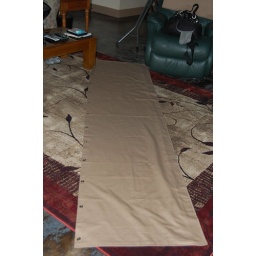
My new curtains. I made these with Mom's help. They fit the windows above my doors perfectly.